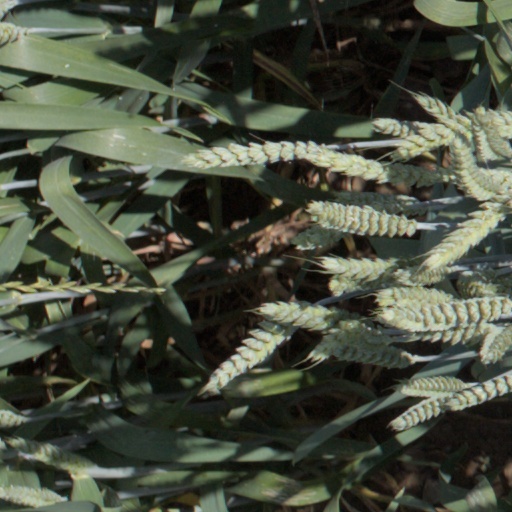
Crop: wheat